Emperor Daowu of Northern Wei

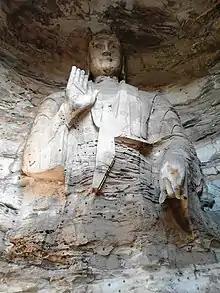
Statue of Emperor Daowu at Yungang Grottoes

Emperor Daowu of Northern Wei (4 August 371 – 6 November 409), personal name Tuoba Gui, né Tuoba Shegui, was the founding emperor of the Northern Wei dynasty of China. He was the grandson of the last prince of Dai, Tuoba Shiyiqian. After the fall of the Dai state to the Former Qin in 376, he was presumed to be the eventual successor to the Dai throne. After the Former Qin fell into disarray in 383 following its defeat by Eastern Jin forces at the Battle of Fei River, Tuoba Gui took the opportunity to reestablish Dai in 386. He soon changed the dynasty's name to Wei and declared himself a prince. He was initially a vassal of the Later Yan, but after defeating Later Yan emperor Murong Bao in 397 and seizing most of Later Yan's territory, he claimed the imperial title in 398.